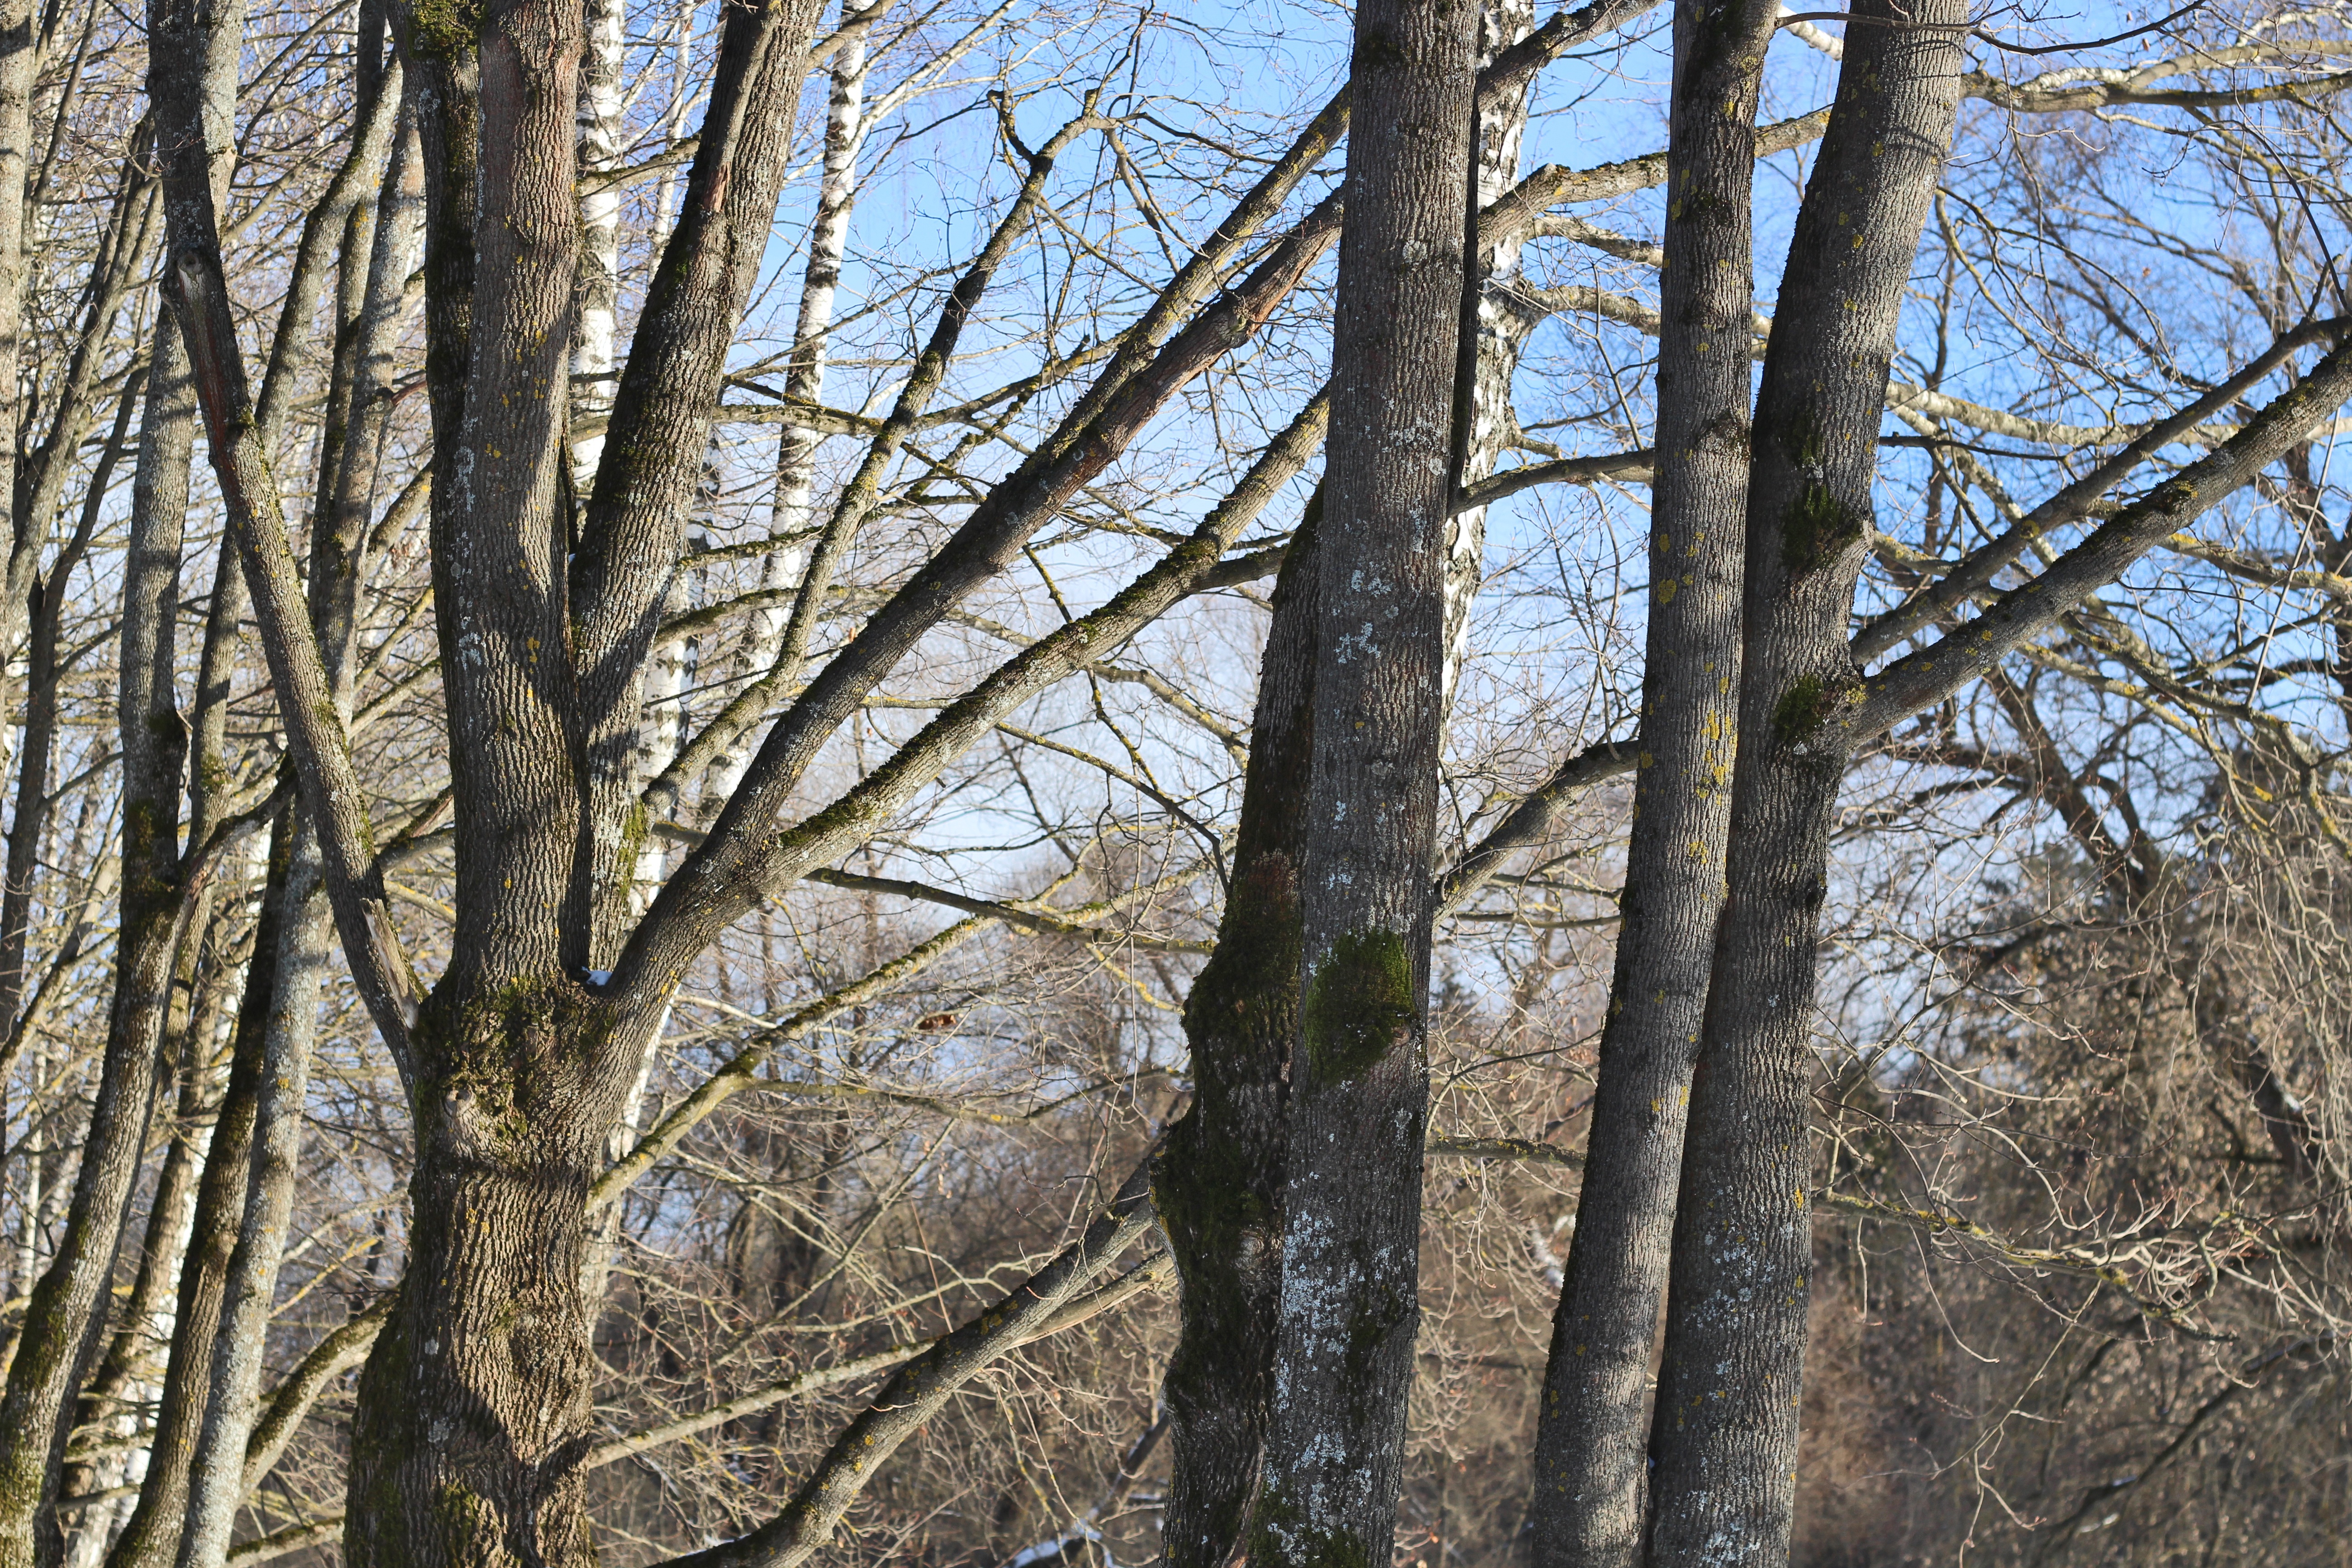
tree, nature, forest, wilderness, branch, winter, plant, sky, wood, trail, leaf, trunk, alley, city, birch, autumn, park, blue, season, maple, trees, deciduous, grove, woodland, habitat, landing, ecosystem, no one, a number of, natural environment, woody plant, the middle stripe